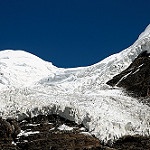
Scene: Outdoor